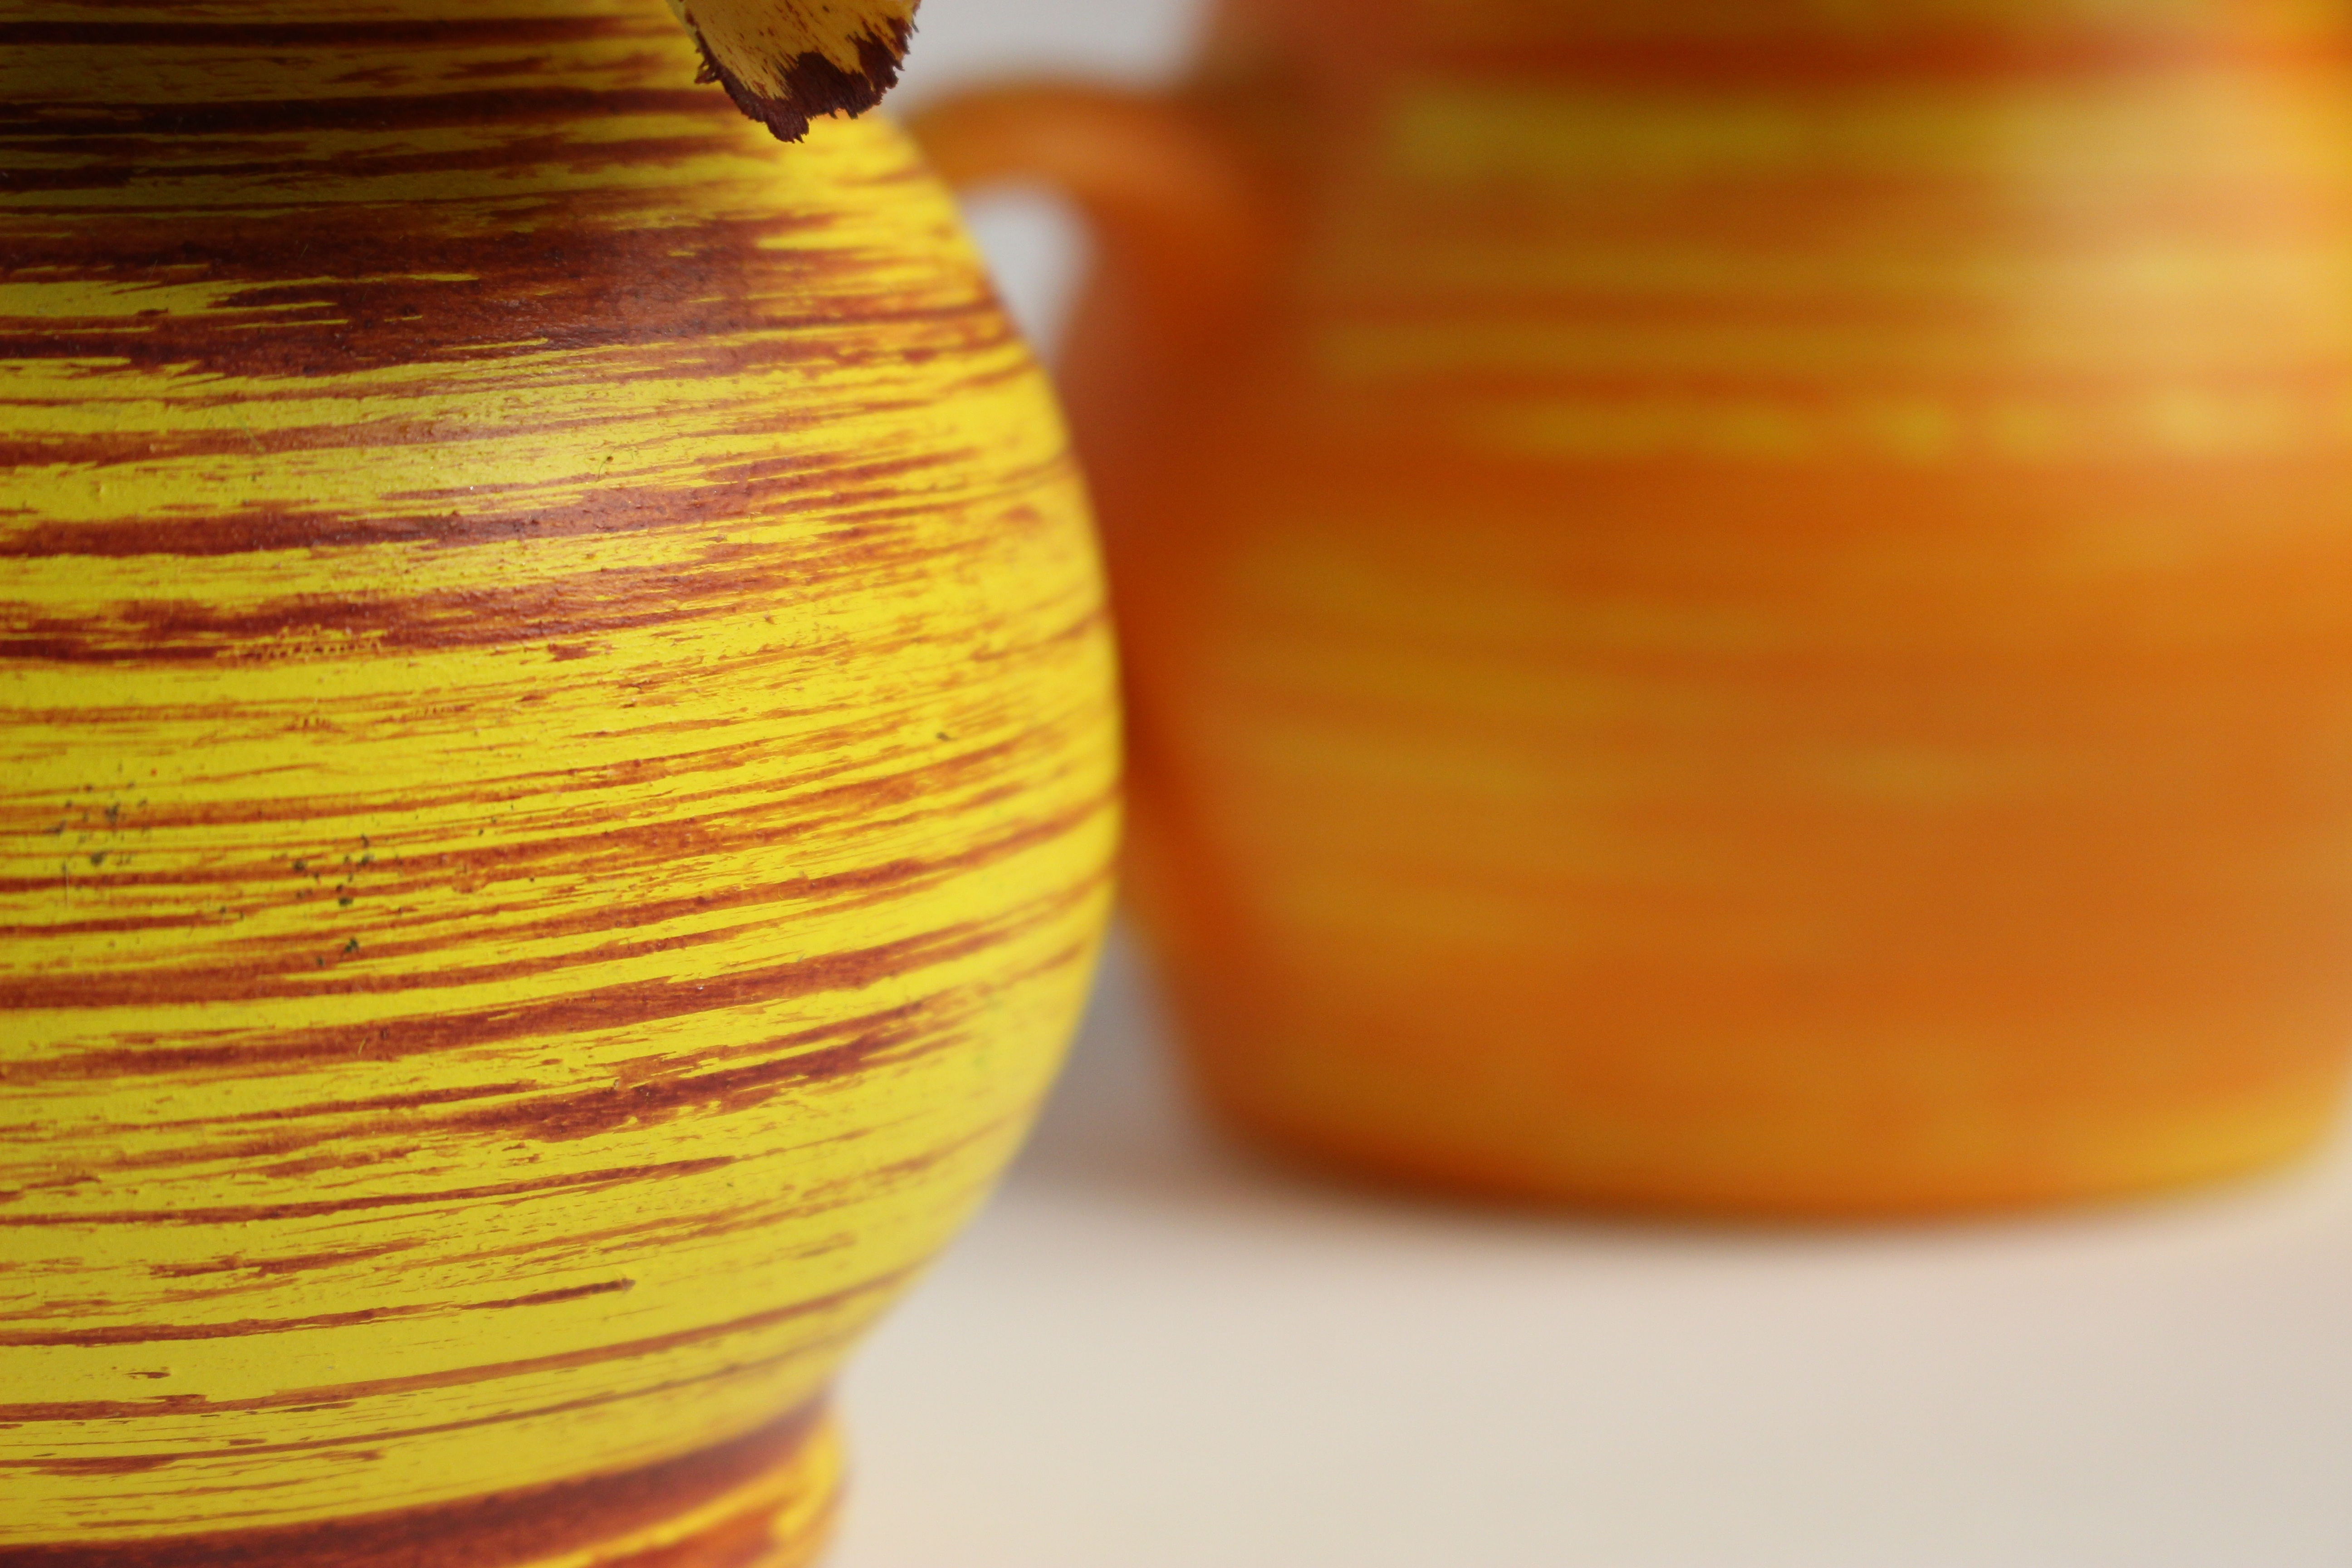
vase, decoration, produce, pumpkin, yellow, art, pitcher, calabaza, flowerpot, ceramics, home design, home decoration, dried decorations, ceramic mug